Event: Nepal Earthquake
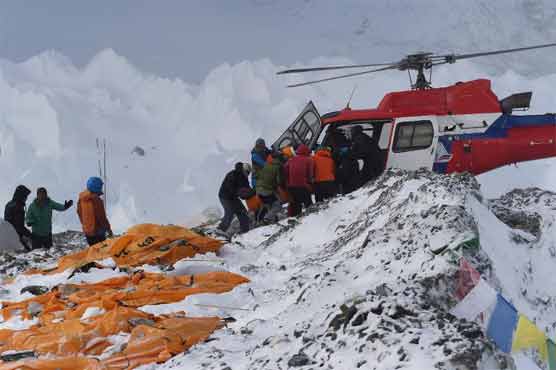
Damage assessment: damage